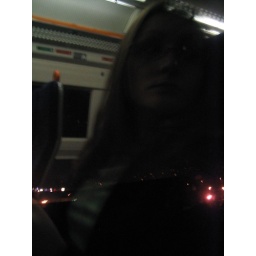
reflection in train window